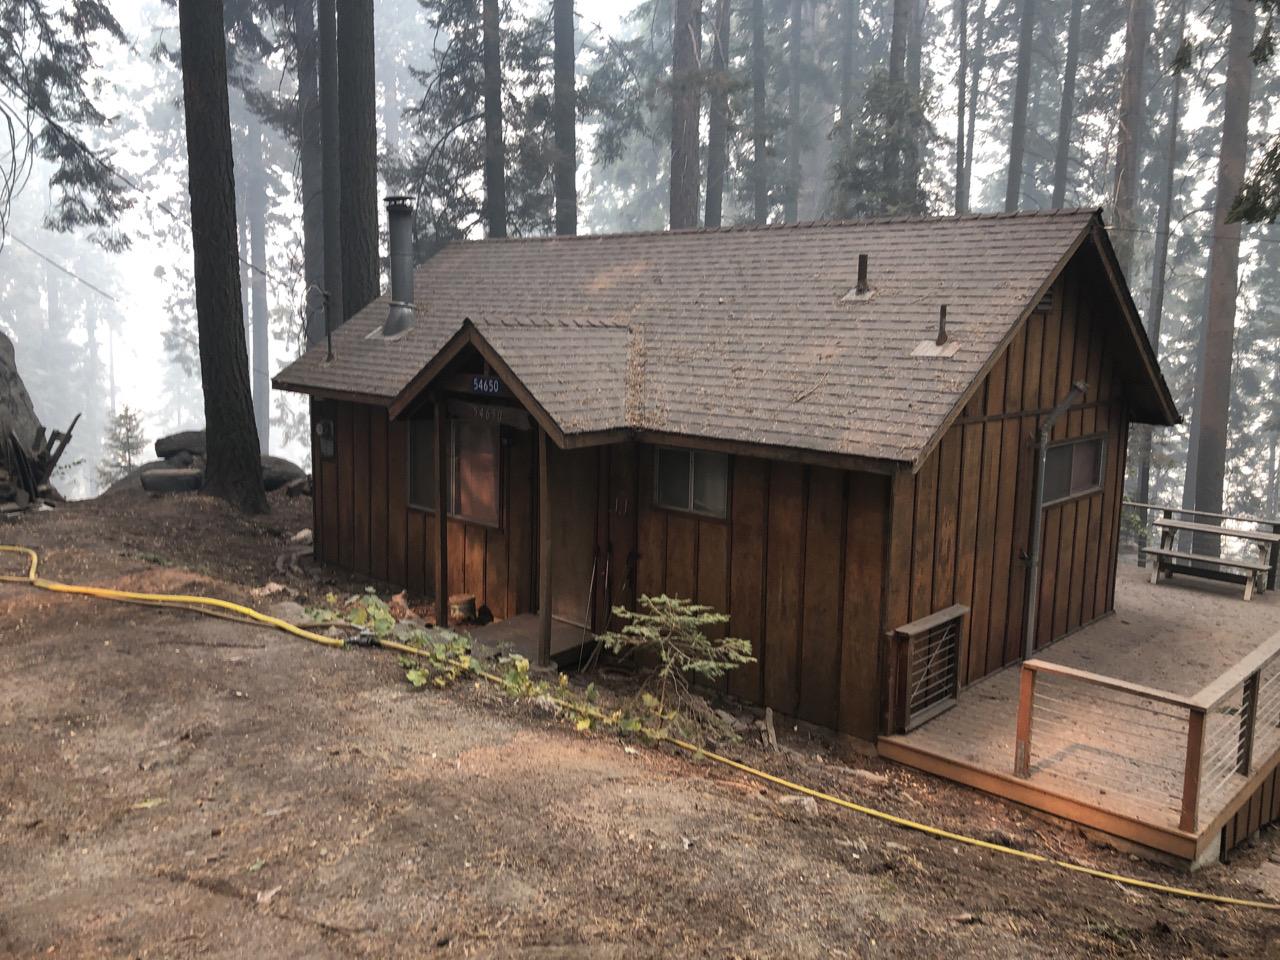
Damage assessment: no_damage